Town Topics (musical)

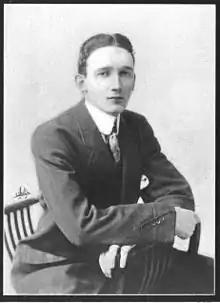
Thomas J. Gray in 1908

Ned Wayburn's Town Topics was a musical comedy revue that opened at the Century Theatre in New York City on September 23, 1915. The book was written Harry B. Smith, Thomas J. Gray, and Robert B. Smith, while the music was composed by Harold Orlob.